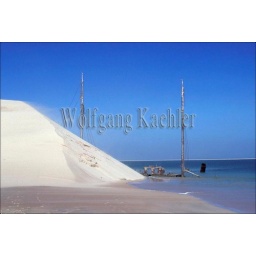
Mauritania,near nouadhibou western sahara desert, beach with shipwrecks covered by sand